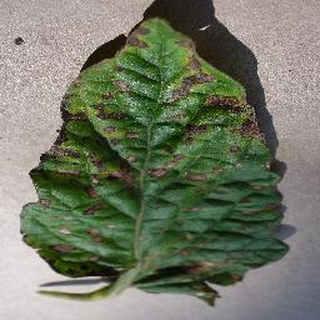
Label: tomato_early_blight